High-frequency ventilation

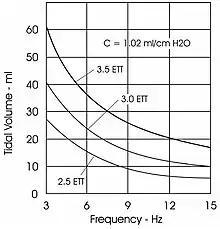
Tidal volume versus frequency in Hertz

The frequency setting is measured in hertz (hz). The control knob is a 10-turn clockwise-increasing potentiometer covering a range of 3 Hz to 15 Hz. The set frequency is displayed on a digital meter on the face of the ventilator. One Hertz is (-/+5%) equal to 1 breath per second, or 60 breaths per minute (e.g., 10 Hz = 600 breaths per minute). Changes in